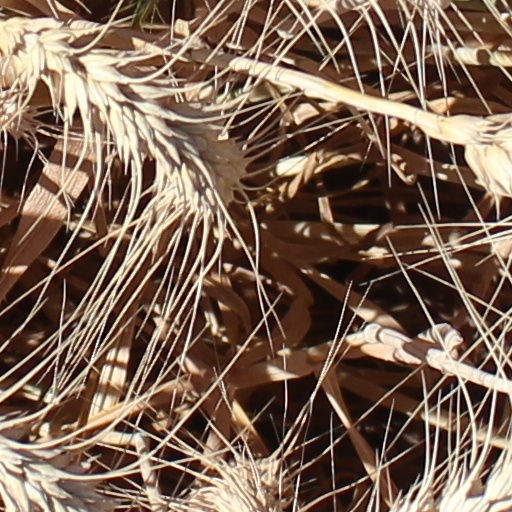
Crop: wheat